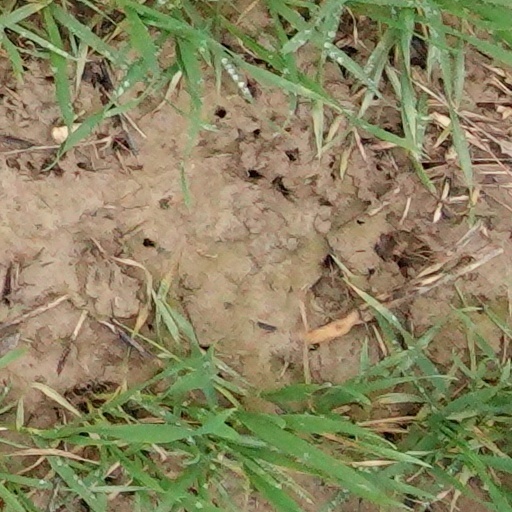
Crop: wheat